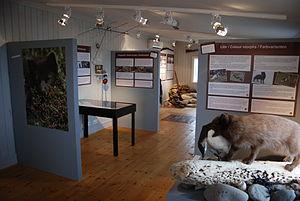
Le Centre du renard polaire est un centre de recherche comprenant également un musée et un café, situé dans la ville de Súðavík, dans les Fjords de l'Ouest, en Islande.